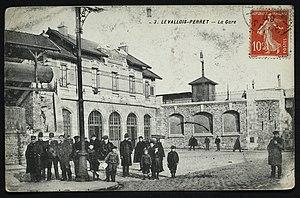
Levallois-Perret.Gare
La gare de Clichy - Levallois est une gare ferroviaire française de la ligne de Paris-Saint-Lazare au Havre, située à Levallois-Perret, à la limite de Clichy.